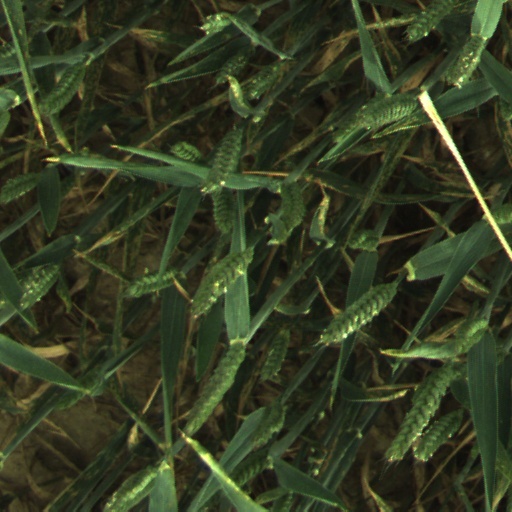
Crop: wheat